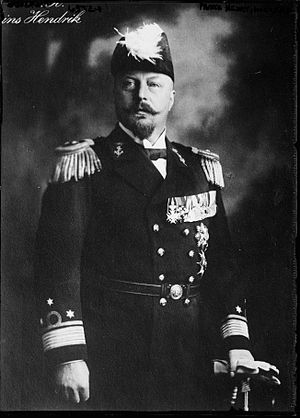
Henrik af Mecklenburg-Schwerin
Prins Henrik i 1912
Henrik var en tysk prins af Mecklenburg-Schwerin, der var prinsgemal af Nederlandene fra 1901 til 1934 som ægtefælle til Dronning Vilhelmine af Nederlandene.